Oriflamme

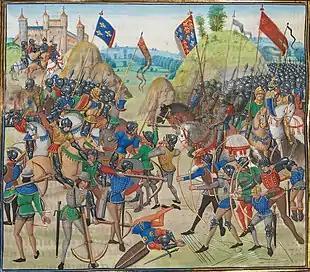
The Battle of Crecy 1346. A version of the oriflamme can be seen in the center between two other banners.

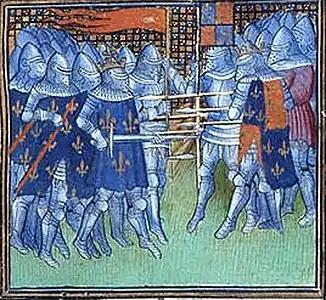
The Battle of Poitiers 1356. The oriflamme can be seen on the top left.

The Oriflamme (from Latin "aurea flamma", "golden flame"), a pointed, blood-red banner flown from a gilded lance, was the sacred battle standard of the King of France and a symbol of divine intervention on the battlefield from God and Saint Denis in the Middle Ages. The oriflamme originated as the sacred banner of the Abbey of St. Denis, a monastery near Paris. When the oriflamme was raised in battle by the French royalty during the Middle Ages, most notably during the Hundred Years' War, no prisoners were to be taken until it was lowered. Through that tactic, they hoped to strike fear into the hearts of the enemy, especially the nobles, who could usually expect to be taken alive for ransom during such military encounters.